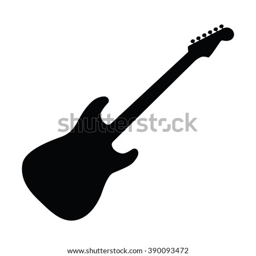
guitar icon vector illustration on the white background .